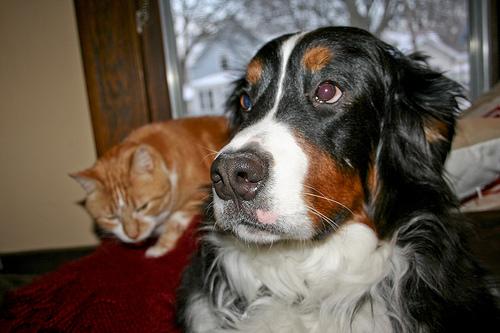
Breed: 211-n000061-Bernese_mountain_dog